Norman, Oklahoma

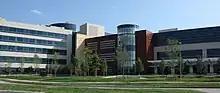
Norman Regional HealthPlex

Norman Regional Health System is a multi-campus system that provides medical services in Norman and throughout south central Oklahoma. Its Porter Avenue campus, located north of downtown Norman, is a 337-bed general hospital providing a wide range of services including acute care. In October 2009, the Norman Regional HealthPlex campus opened in west Norman. It provides a 152-bed facility specializing in cardiology, cardiovascular services, as well as women's and children's services.